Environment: real
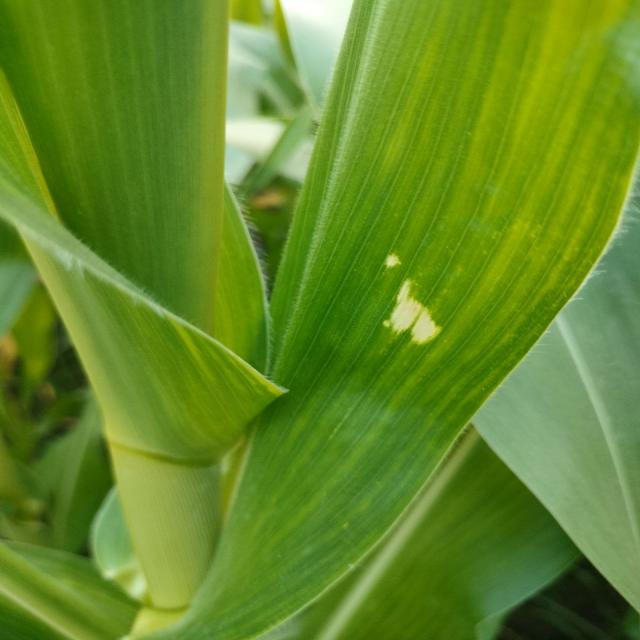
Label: northern_corn_leaf_blight